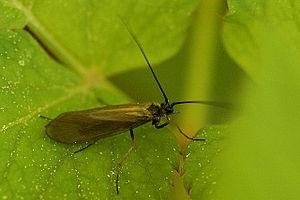
Integripalpia est un sous-ordre d'insectes de l'ordre des Trichoptera. Les trichoptères regroupent des insectes apparentés de près aux lépidoptères, mais adaptés pour la vie en eau douce dans leur stade larvaire.
Cette page a pour objet de présenter un arbre phylogénétique des Trichoptera, c'est-à-dire un cladogramme mettant en lumière les relations de parenté existant entre leurs différents groupes, telles que les dernières analyses reconnues les proposent. Ce n'est qu'une possibilité, et les principaux débats qui subsistent au sein de la communauté scientifique sont brièvement présentés ci-dessous, avant la bibliographie.